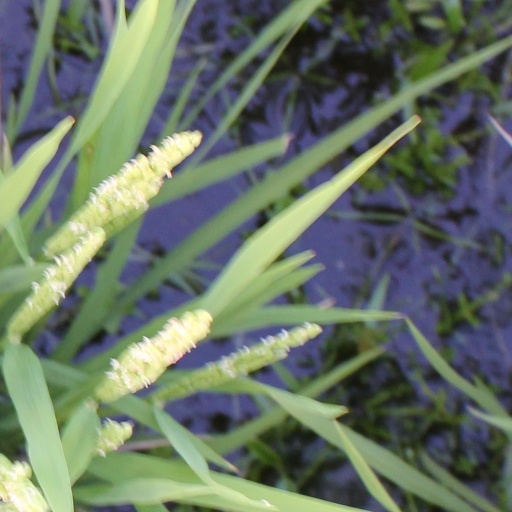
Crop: rice